Jeju Province

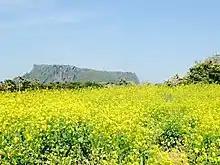
Rapeseed fields in Jeju Island

"Dol hareubang" are statues that were placed in front of gates as symbolic projections of power and guardians against evil spirits. They have also become symbols and ritual objects for fertility; there are rituals involving the noses of the statues being touched or consumed to improve fertility. They have since become widely adopted as symbols of Jeju Island. It is unclear when they first began to be made; there are attestations to statues similar to them from around 500 years ago, in the early Joseon period. There are 47 pre-modern "dol hareubang" remaining. Modern versions of the statues have been created, with some being sold as tourist goods.